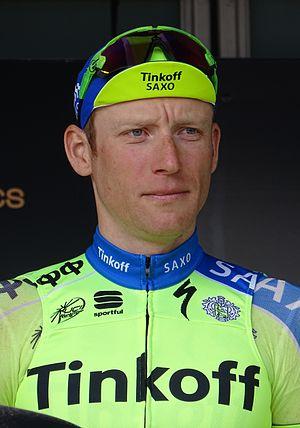
Reportage réalisé le mercredi 8 avril à l'occasion du départ du Grand Prix de l'Escaut 2015 à Anvers, Belgique.